Iran and the World Trade Organization

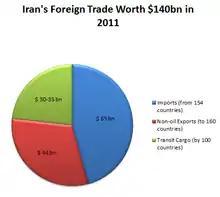
Iran's non-oil foreign trade was worth $140 billion in 2011.

The WTO in its report "World Trade 2011" has praised Iran’s export growth in 2011, noting that while world trade expanded in 2011 by only 5 percent, Iran’s exports raised more than 30 percent.